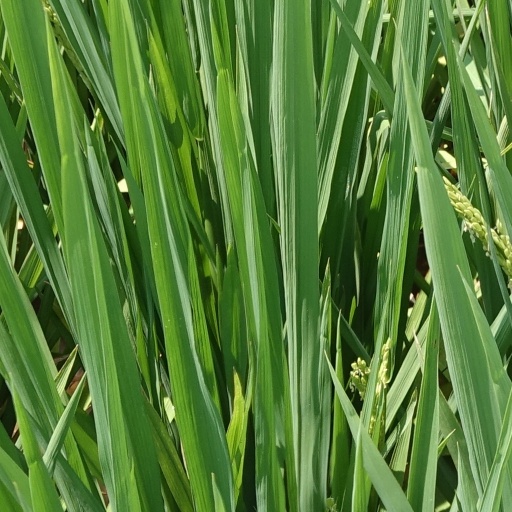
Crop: rice